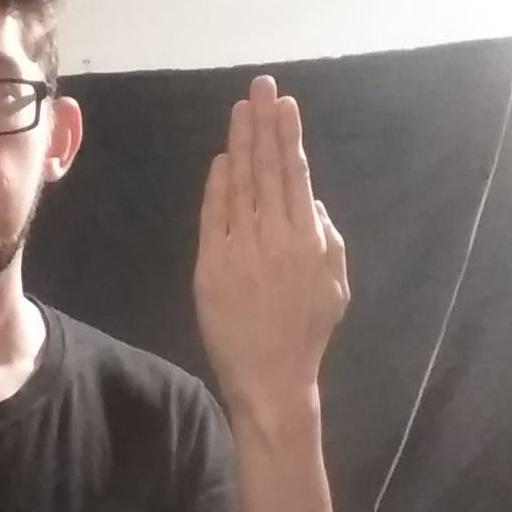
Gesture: stop_inverted